Murder of Porlajee Rakchongcharoen

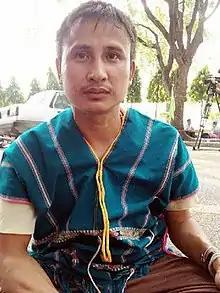

Porlajee "Billy" Rakchongcharoen was a Karen environmental and community activist who was last seen alive in Kaeng Krachan National Park, western Phetchaburi Province, Thailand on 17 April 2014. He was arrested at a park checkpoint by park superintendent Chaiwat Limlikit-aksorn and four of his men for alleged illegally collecting wild honey in the forest. Three years earlier, in 2011, Billy had filed a lawsuit against Chaiwat over the May 2011 destruction and burning of houses, and eviction of over 20 Karen families living in "Jai Paen Din", meaning 'heart of the land' in the park's Pong Luk Bang Kloy village, in the Huai Mae Phriang Sub-district of Kaeng Krachan District. The national park chief later swore that Billy had been arrested and released on the same day after being questioned for possession of an illegal wild bee honeycomb and six bottles of honey. There are no official records of his arrest or detention. Following Billy's supposed arrest he was never seen alive again. Searches conducted from April–August 2019 discovered human bone fragments in the Kaeng Krachan Dam reservoir. DNA tests of the fragments matched those conducted on Billy's mother, leading the Department of Special Investigation (DSI) to conclude that the bones were Billy's and that he had been murdered. Chaiwat, the former park chief, immediately cast doubt on the DNA test, saying, "...this [DNA test result] is not enough proof to conclusively say the skull fragment is Billy's..." Chaiwat and others had been charged with Billy's murder but were cleared due to insufficient evidence. Chaiwat was however sentenced to 3 years in prison for dereliction of duty for not reporting the arrest of Rakchongcharoen.